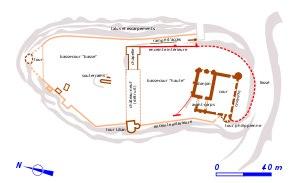
Le site castral de Montbazon est un ensemble d'aménagements fortifiés situés sur la commune française de Montbazon dans le département d'Indre-et-Loire et la région Centre-Val de Loire.